Querétaro (city)

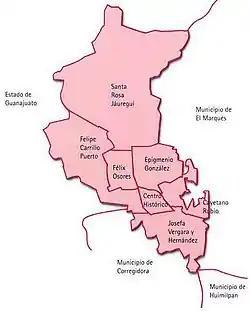
Boroughs/"Delegaciones"

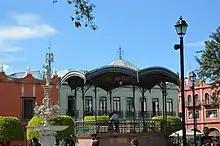
Kiosk in the Jardin Zenea

The city has one of the most modern stadiums in Mexico, the Estadio Corregidora, built for the FIFA World Cup held in 1986. Querétaro F.C. of the Liga MX plays there.